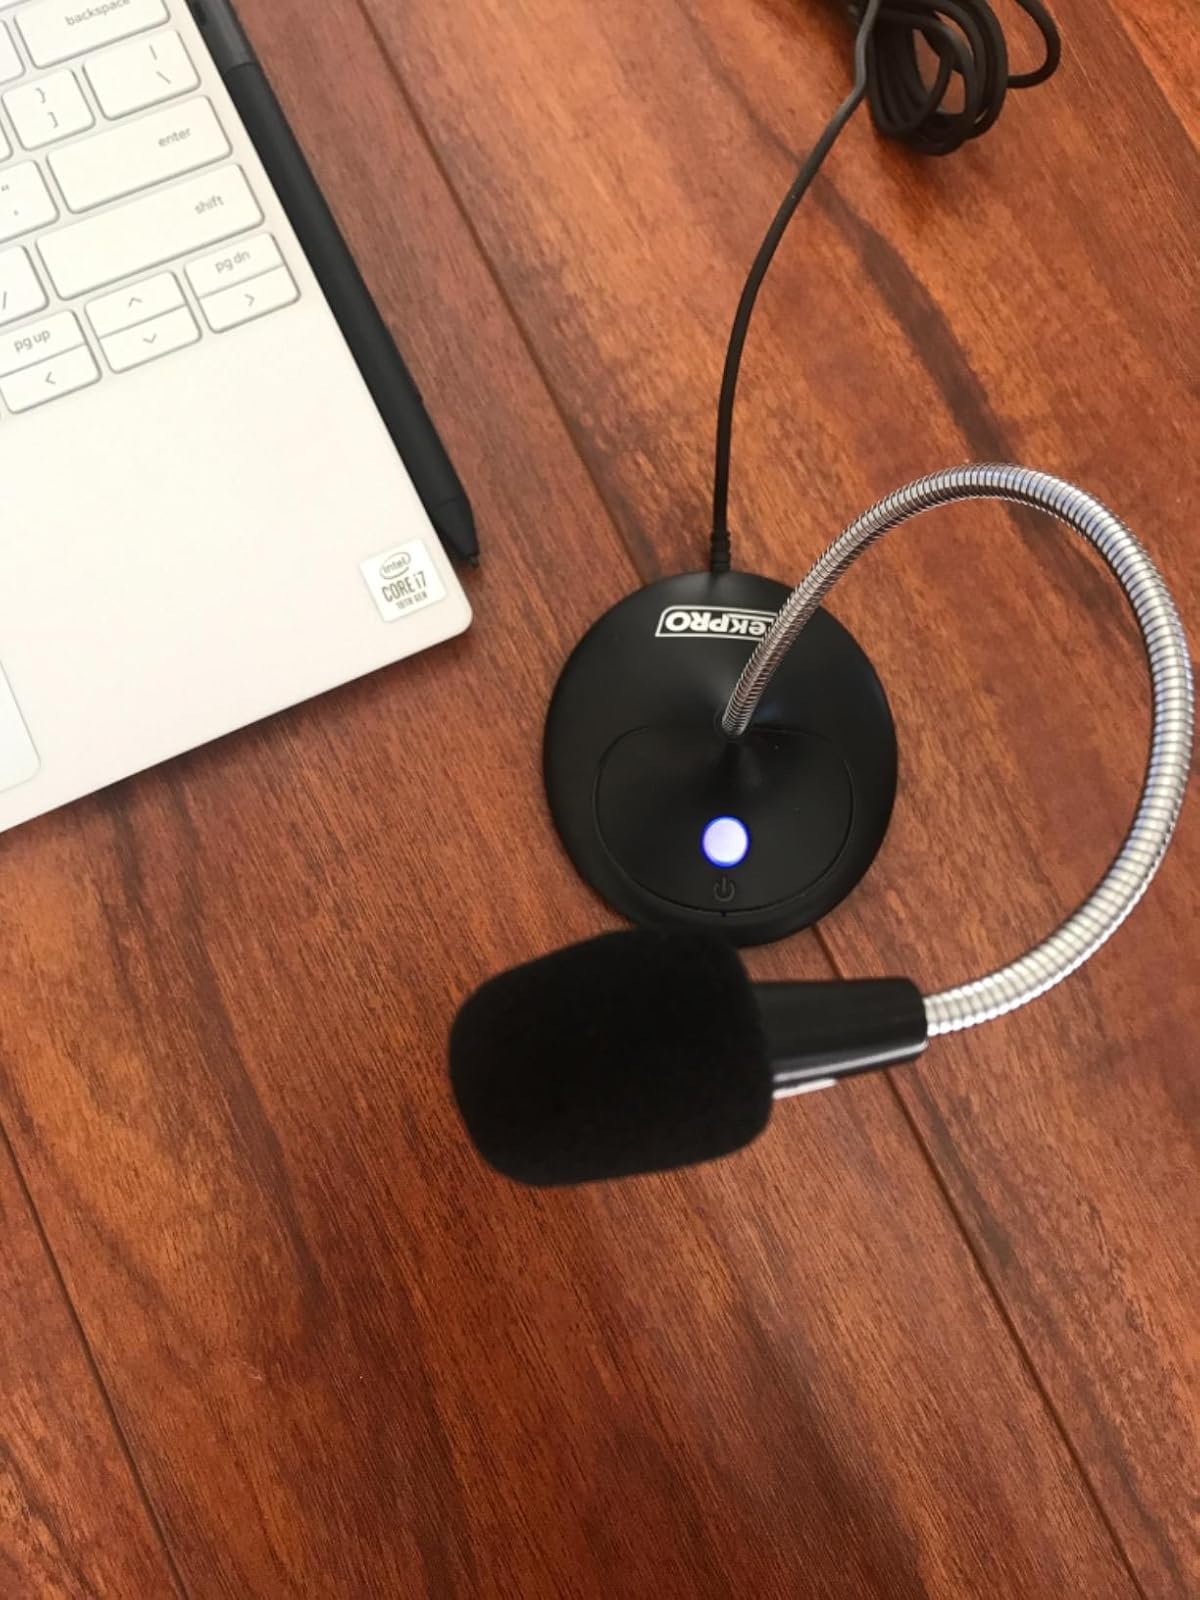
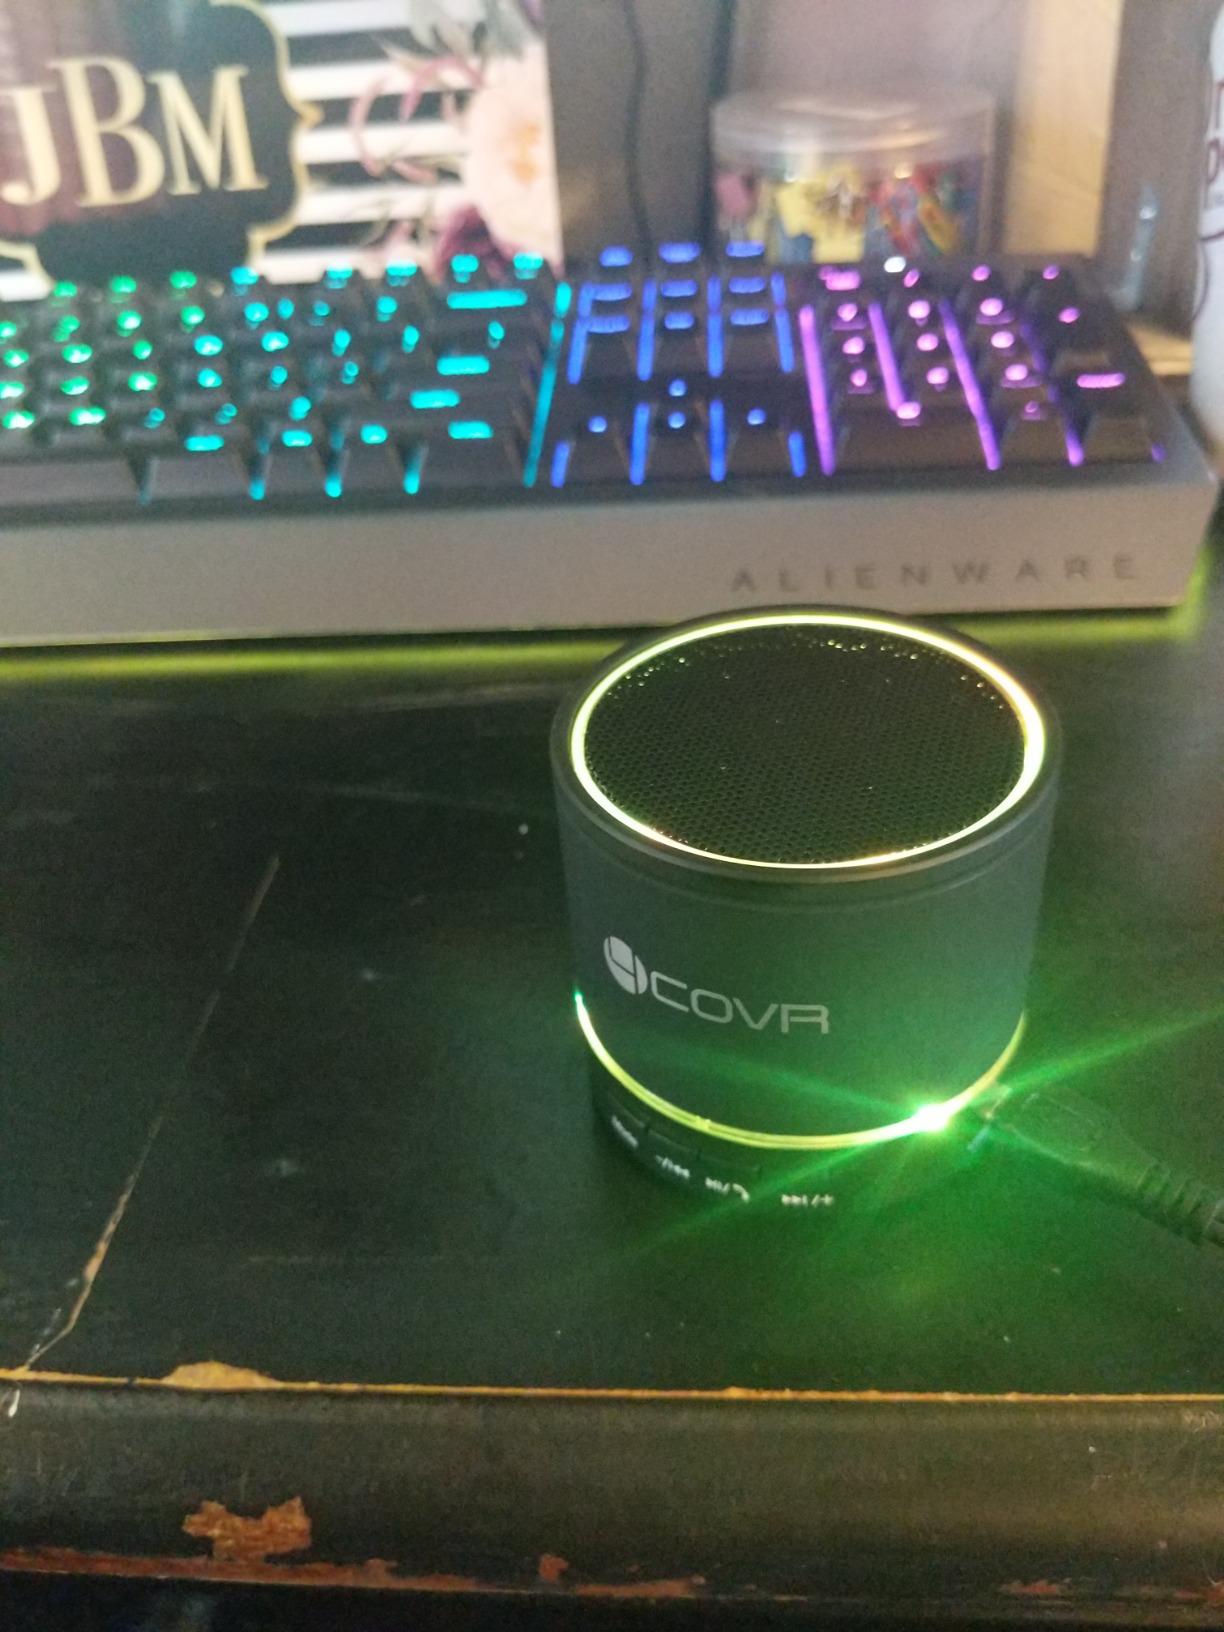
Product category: microphone
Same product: no